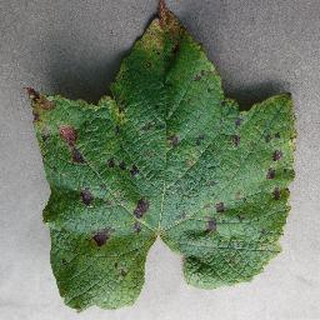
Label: grape_leaf_blight